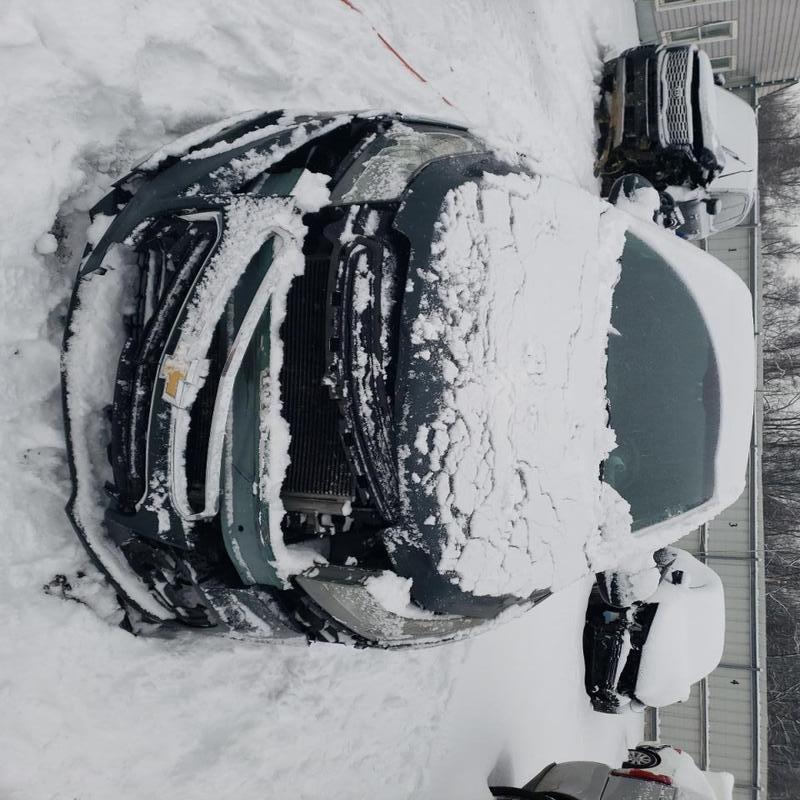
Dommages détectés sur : plaque d'immatriculation avant, pare-choc avant, feu avant droit, feu avant gauche, capot, aile avant droite, aile avant gauche, porte avant droite, porte avant gauche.
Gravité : majeur